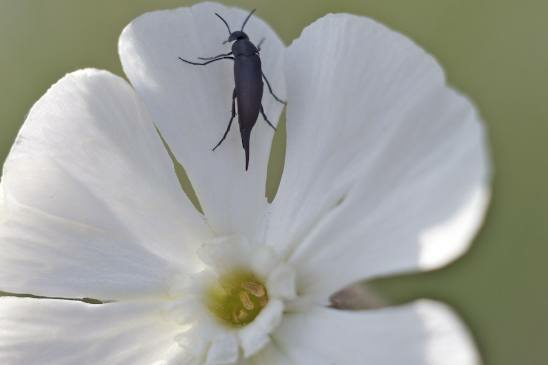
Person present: No